Williams Racing

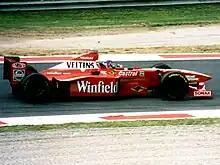
Jacques Villeneuve in the FW20 at the 1998 Italian Grand Prix

For , Williams had the quickest and most reliable car, the FW18. Coulthard had left Williams to join Mika Häkkinen at McLaren, and Williams replaced him with Canadian Jacques Villeneuve, who had won the CART series title in 1995, while Hill remained with the team. Schumacher left Benetton to join Ferrari. Williams won the first five Grands Prix, Hill winning all but one of them. Olivier Panis would take victory at the sixth round in Monaco after both Williams cars retired. Hill would retire for the second time in a row after he spun-off in Spain, while his teammate, Villeneuve, took third place. Hill and Villeneuve dominated the next Grand Prix in Canada, with a 1–2 in qualifying and a 1–2 finish. Williams made it a second 1–2 after Hill won the French Grand Prix. Villeneuve won his second race in F1 at Silverstone after Hill retired with a wheel bearing failure on lap 26. Hill was victorious in the next Grand Prix in Germany while Villeneuve won the race after that in Hungary. Schumacher's Ferrari would then take the next two Grands Prix at Spa-Francorchamps and Monza. Villeneuve mounted a title challenge going into the final race of the season at Japan, but Hill reasserted his dominance to take the race and the 1996 title, while Villeneuve lost a wheel and retired.